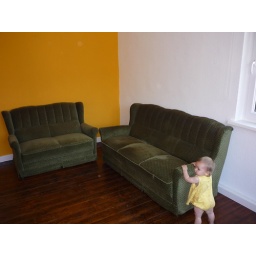
&amp;quot;vintage&amp;quot; sofas; were gonna paint over this wacky wall (and the white one too)